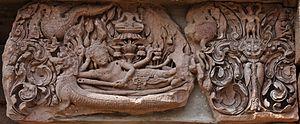
Vishnouallongé sur un reachiseyPrasat Phnom Rung, Thaïlande
L'architecture khmère est un style très spécifique de construction propre à l'Empire khmer, inspiré des édifices religieux hindouistes de l'Inde et qui affirma le caractère sacré du pouvoir des rois khmers déifiés par des temples gigantesques. Le site le plus connu est celui d'Angkor au Cambodge.